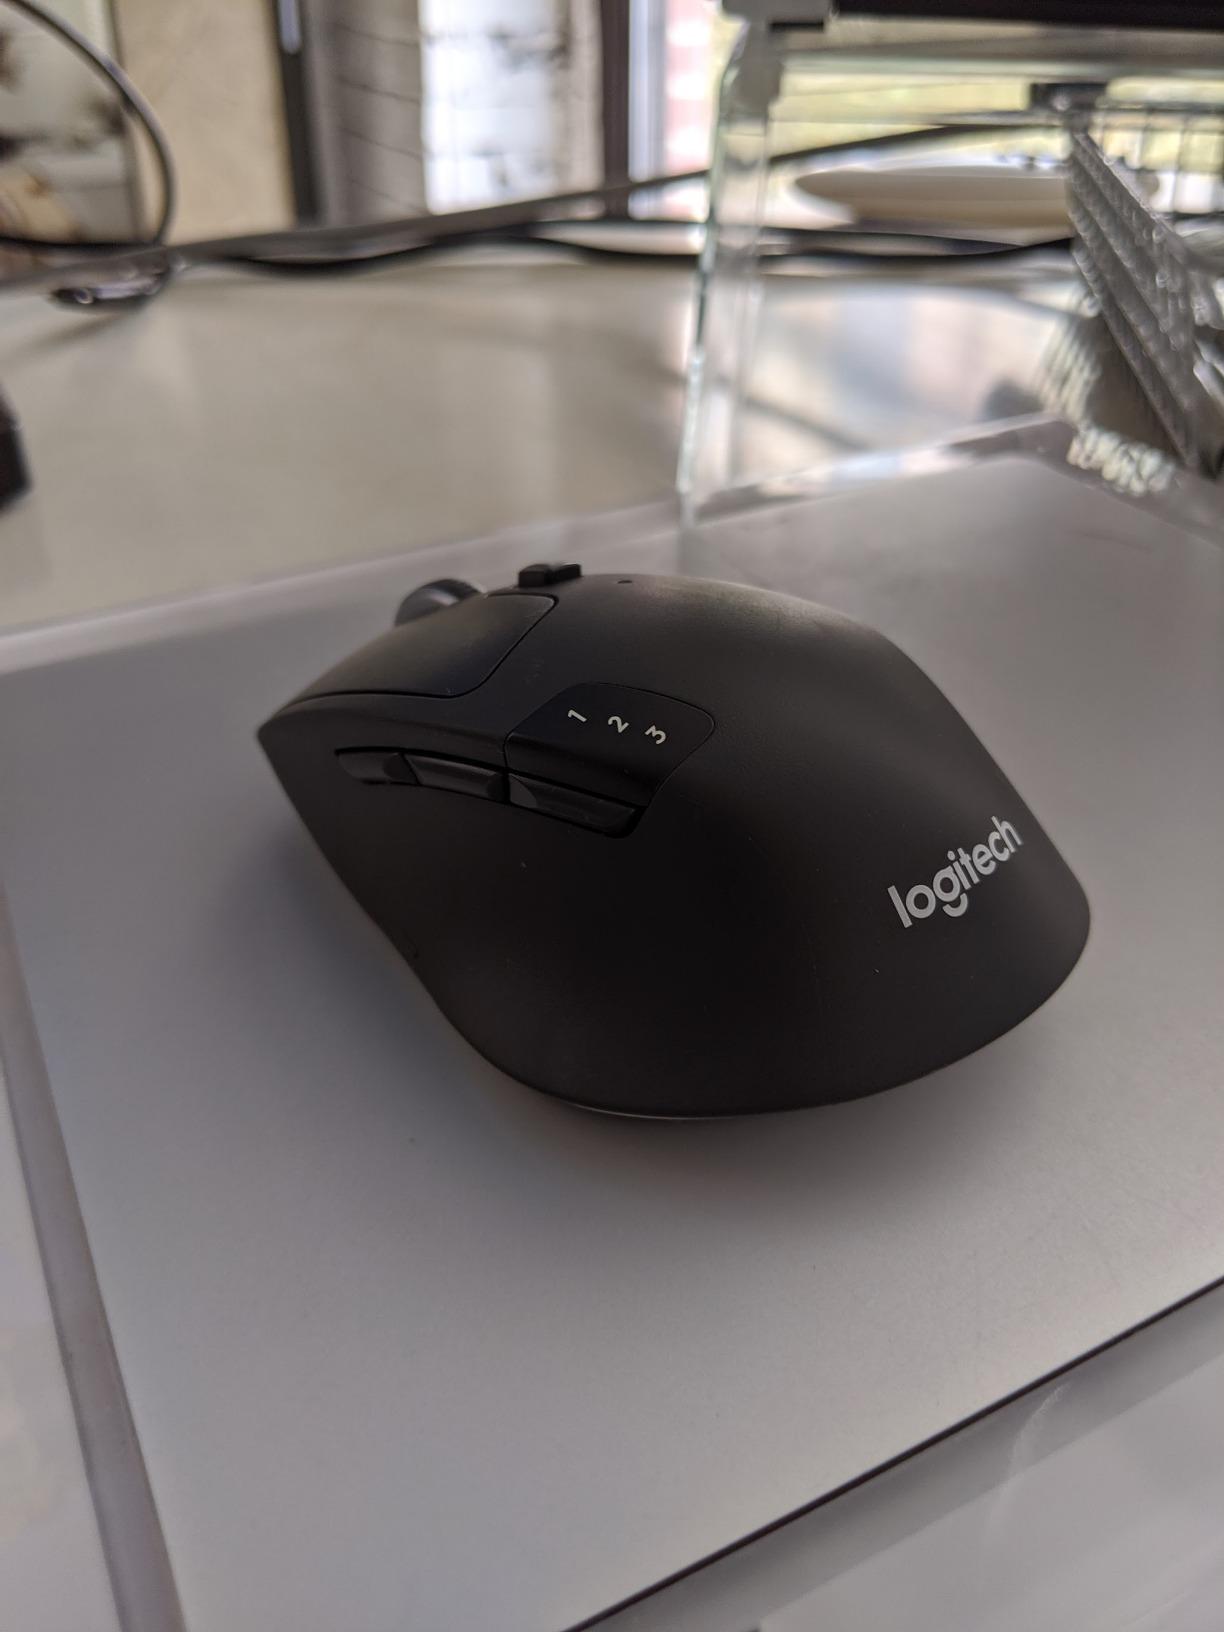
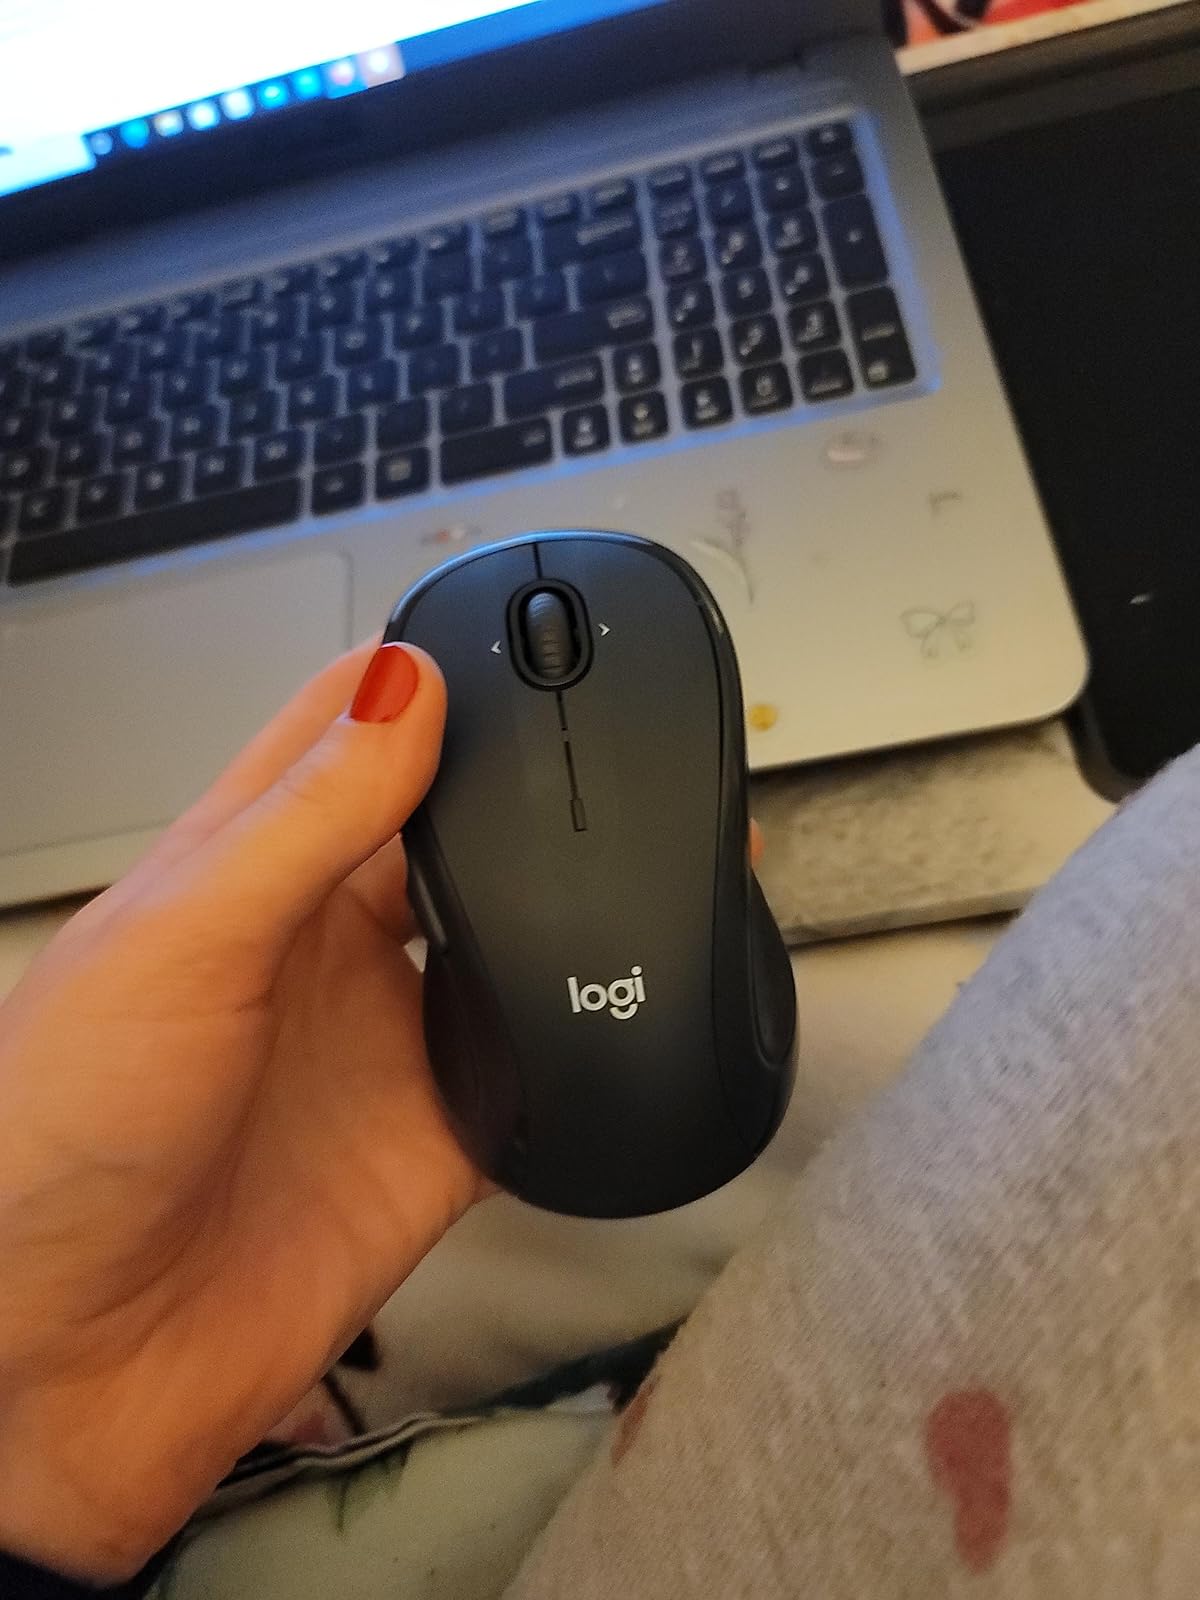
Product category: mouse
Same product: no